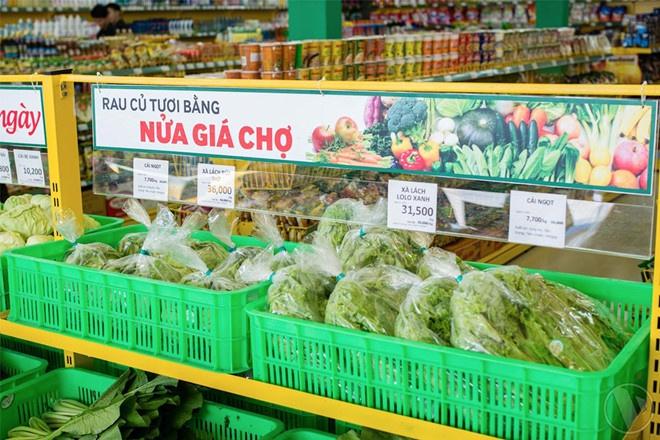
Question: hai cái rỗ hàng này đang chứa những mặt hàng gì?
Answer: xà lách và cải ngọt